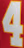
Number: 4